Charles Seney House

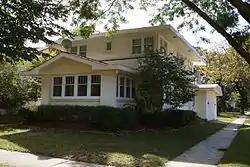

The Charles Seney House, also known as the Van Heel Residence, is a historic building located in Mason City, Iowa, United States. This house is attributed to local architect Einar Broaten and built by Sivert Rivedal, a native of Norway. It utilizes the Mason City variant of the Prairie School style to stucco over corbelled masonry to form the wall panels for visual effect. The two-story house, completed in 1913, is capped with a hip roof. It was listed on the National Register of Historic Places in 1980.